Isaac Pollack House

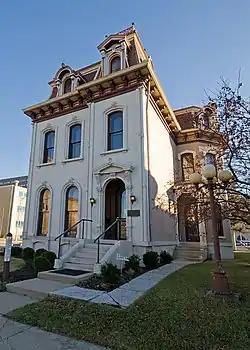
Front in 2008

The Isaac Pollack House is a historic structure now located at 208 West Monument Avenue in Dayton, Ohio, United States. Built in 1876, this Second Empire house was originally home to the family of Isaac Pollack, a prominent Dayton businessman involved in the liqueur trade. The walls are composed of a mixture of stone and brick with some wooden elements, resting on a stone foundation and covered with a slate roof.